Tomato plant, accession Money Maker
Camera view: bottom (45 deg); turntable rotation: 120 degrees
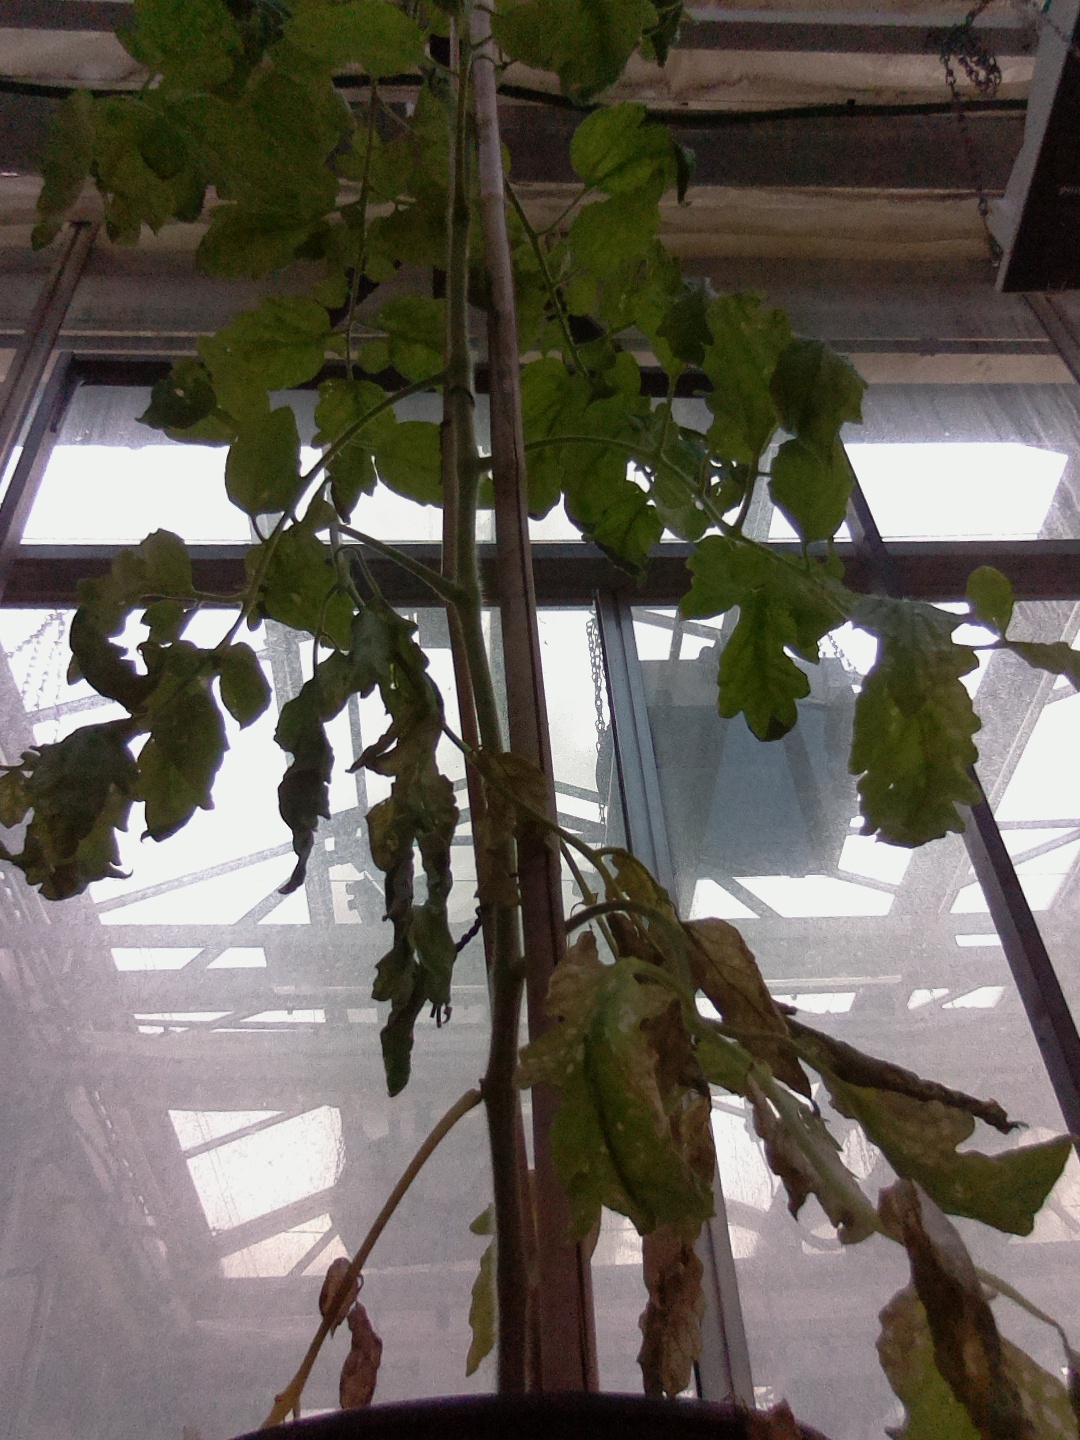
BBCH growth stage 73: 30%-40% of final fruit size